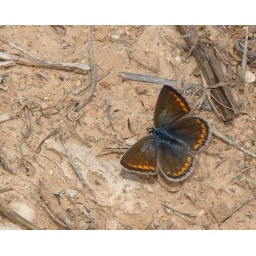
A female Escher's Blue butterfly close to the beach near Hersonissos.